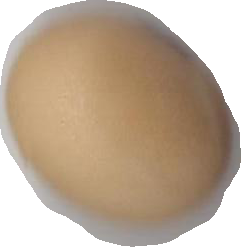
Variety: Anjasmoro